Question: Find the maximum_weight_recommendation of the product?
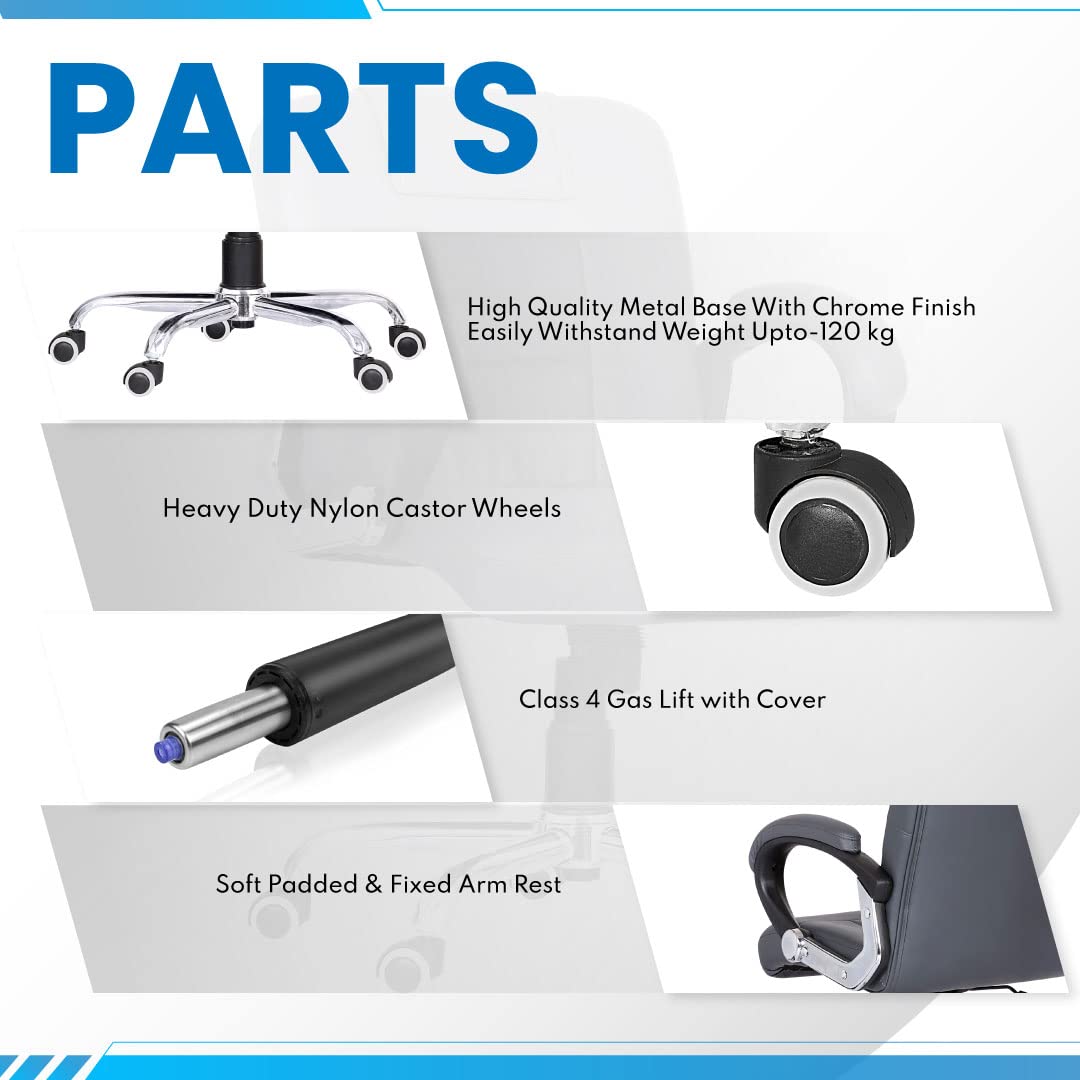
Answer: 120 kilogram